List of birds of the Philippines

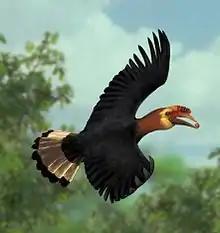
Rufous-headed hornbill, "Aceros waldeni"

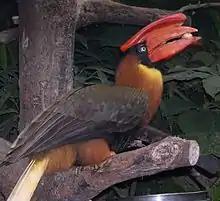
Rufous hornbill, "Buceros hydrocorax"

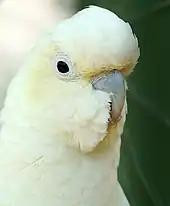
Philippine cockatoo, "Cacatua haematuropygia", the only species of cockatoo found in the Philippines

Hornbills are a group of birds whose bill is shaped like a cow's horn, but without a twist, sometimes with a casque on the upper mandible. Frequently, the bill is brightly colored. All ten of the Philippine hornbills are endemic.